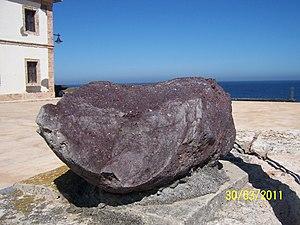
Le Phare de d'Alborán est un phare situé sur l'île d'Alborán, au milieu de la mer Méditerranée, entre Almería et Melilla. Elle appartient à la province d'Almeria en Andalousie.